Mikhail Brusnev

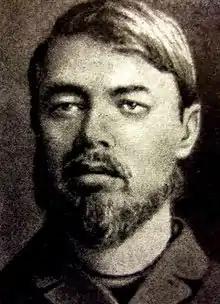
Mikhail Ivanovich Brusnev

Mikhail Ivanovich Brusnev (Russian: Михаил Иванович Бруснев) (1864–1937) was a Russian revolutionary, Marxist, explorer and an early leader of the Russian Social Democratic movement from which the Bolshevik organisation and the Communist Party of the Soviet Union originated.